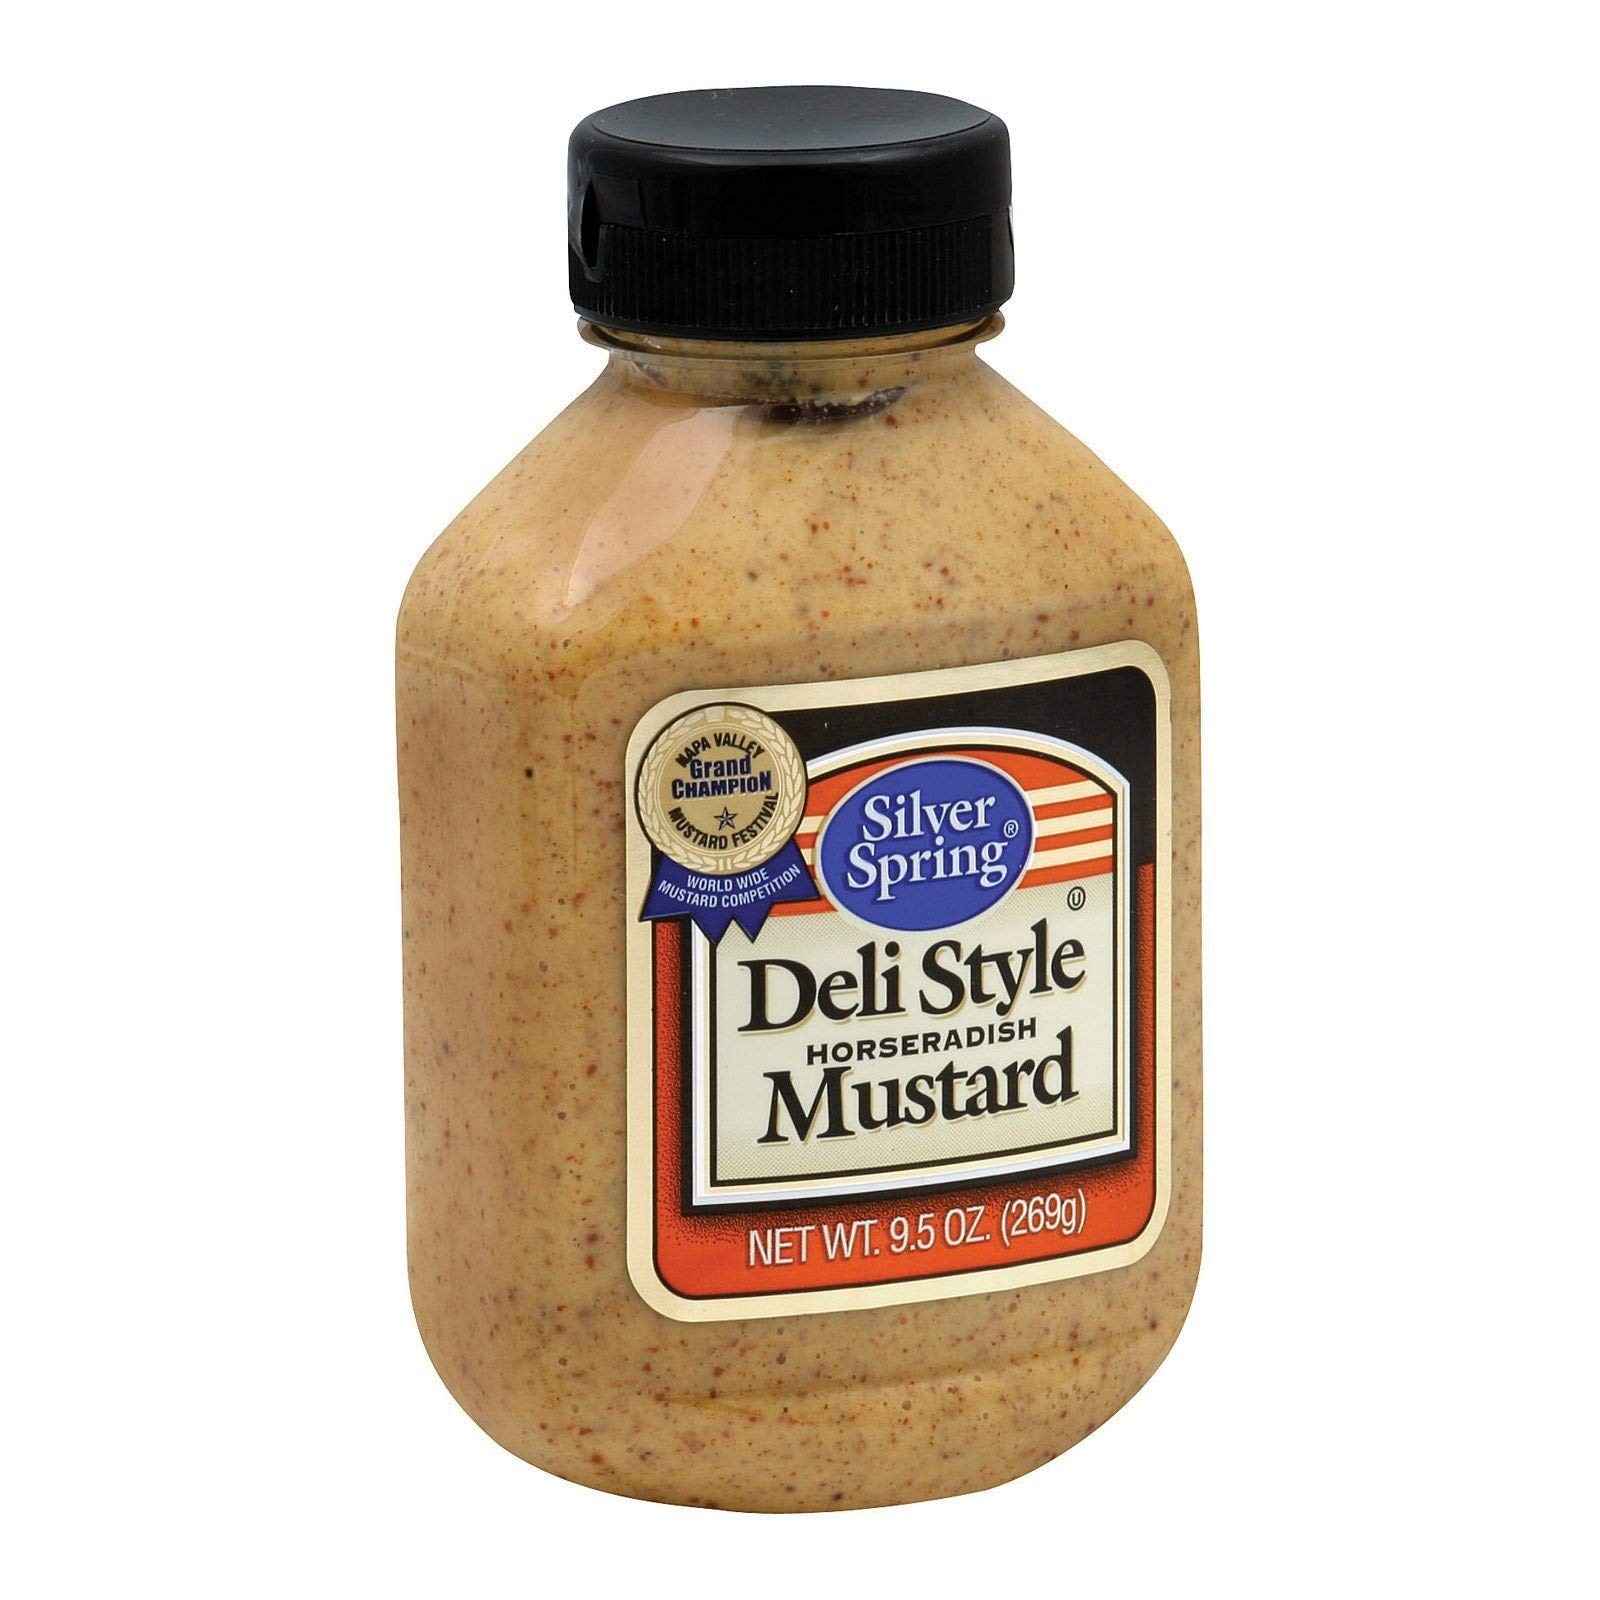
Item Name: Silver Spring Mustard - Deli Style - Squeeze - Case of 9 - 9.5 oz
Product Description: Gluten-free. Since 1929. Perfect for cold cuts, pretzels and potato salad. A spicy, zesty favorite with a horseradish twist. silverspringfoods.com. Facebook. Twitter. Pinterest. YouTube. National Mustard Museum: Gold. World Wide Mustard Competition.
Value: 9.0
Unit: Count

Price: 30.78